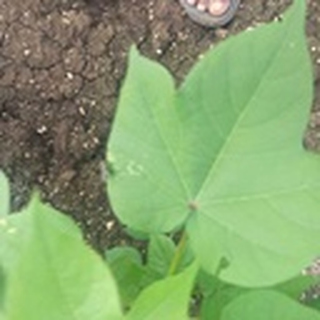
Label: healthy_cotton